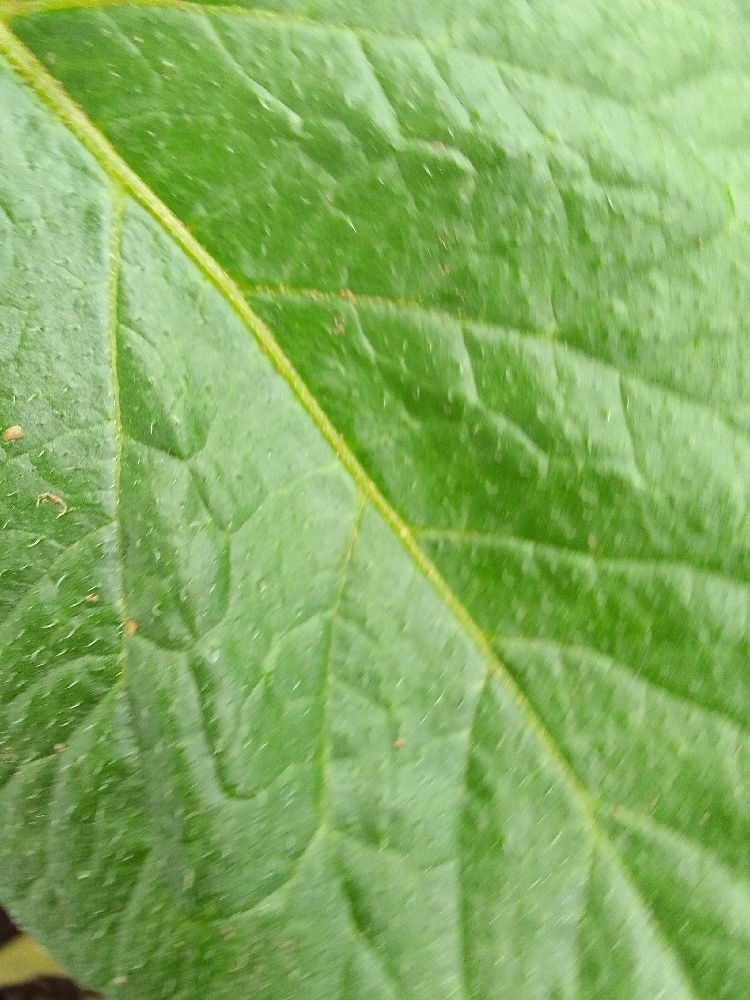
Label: Healthy